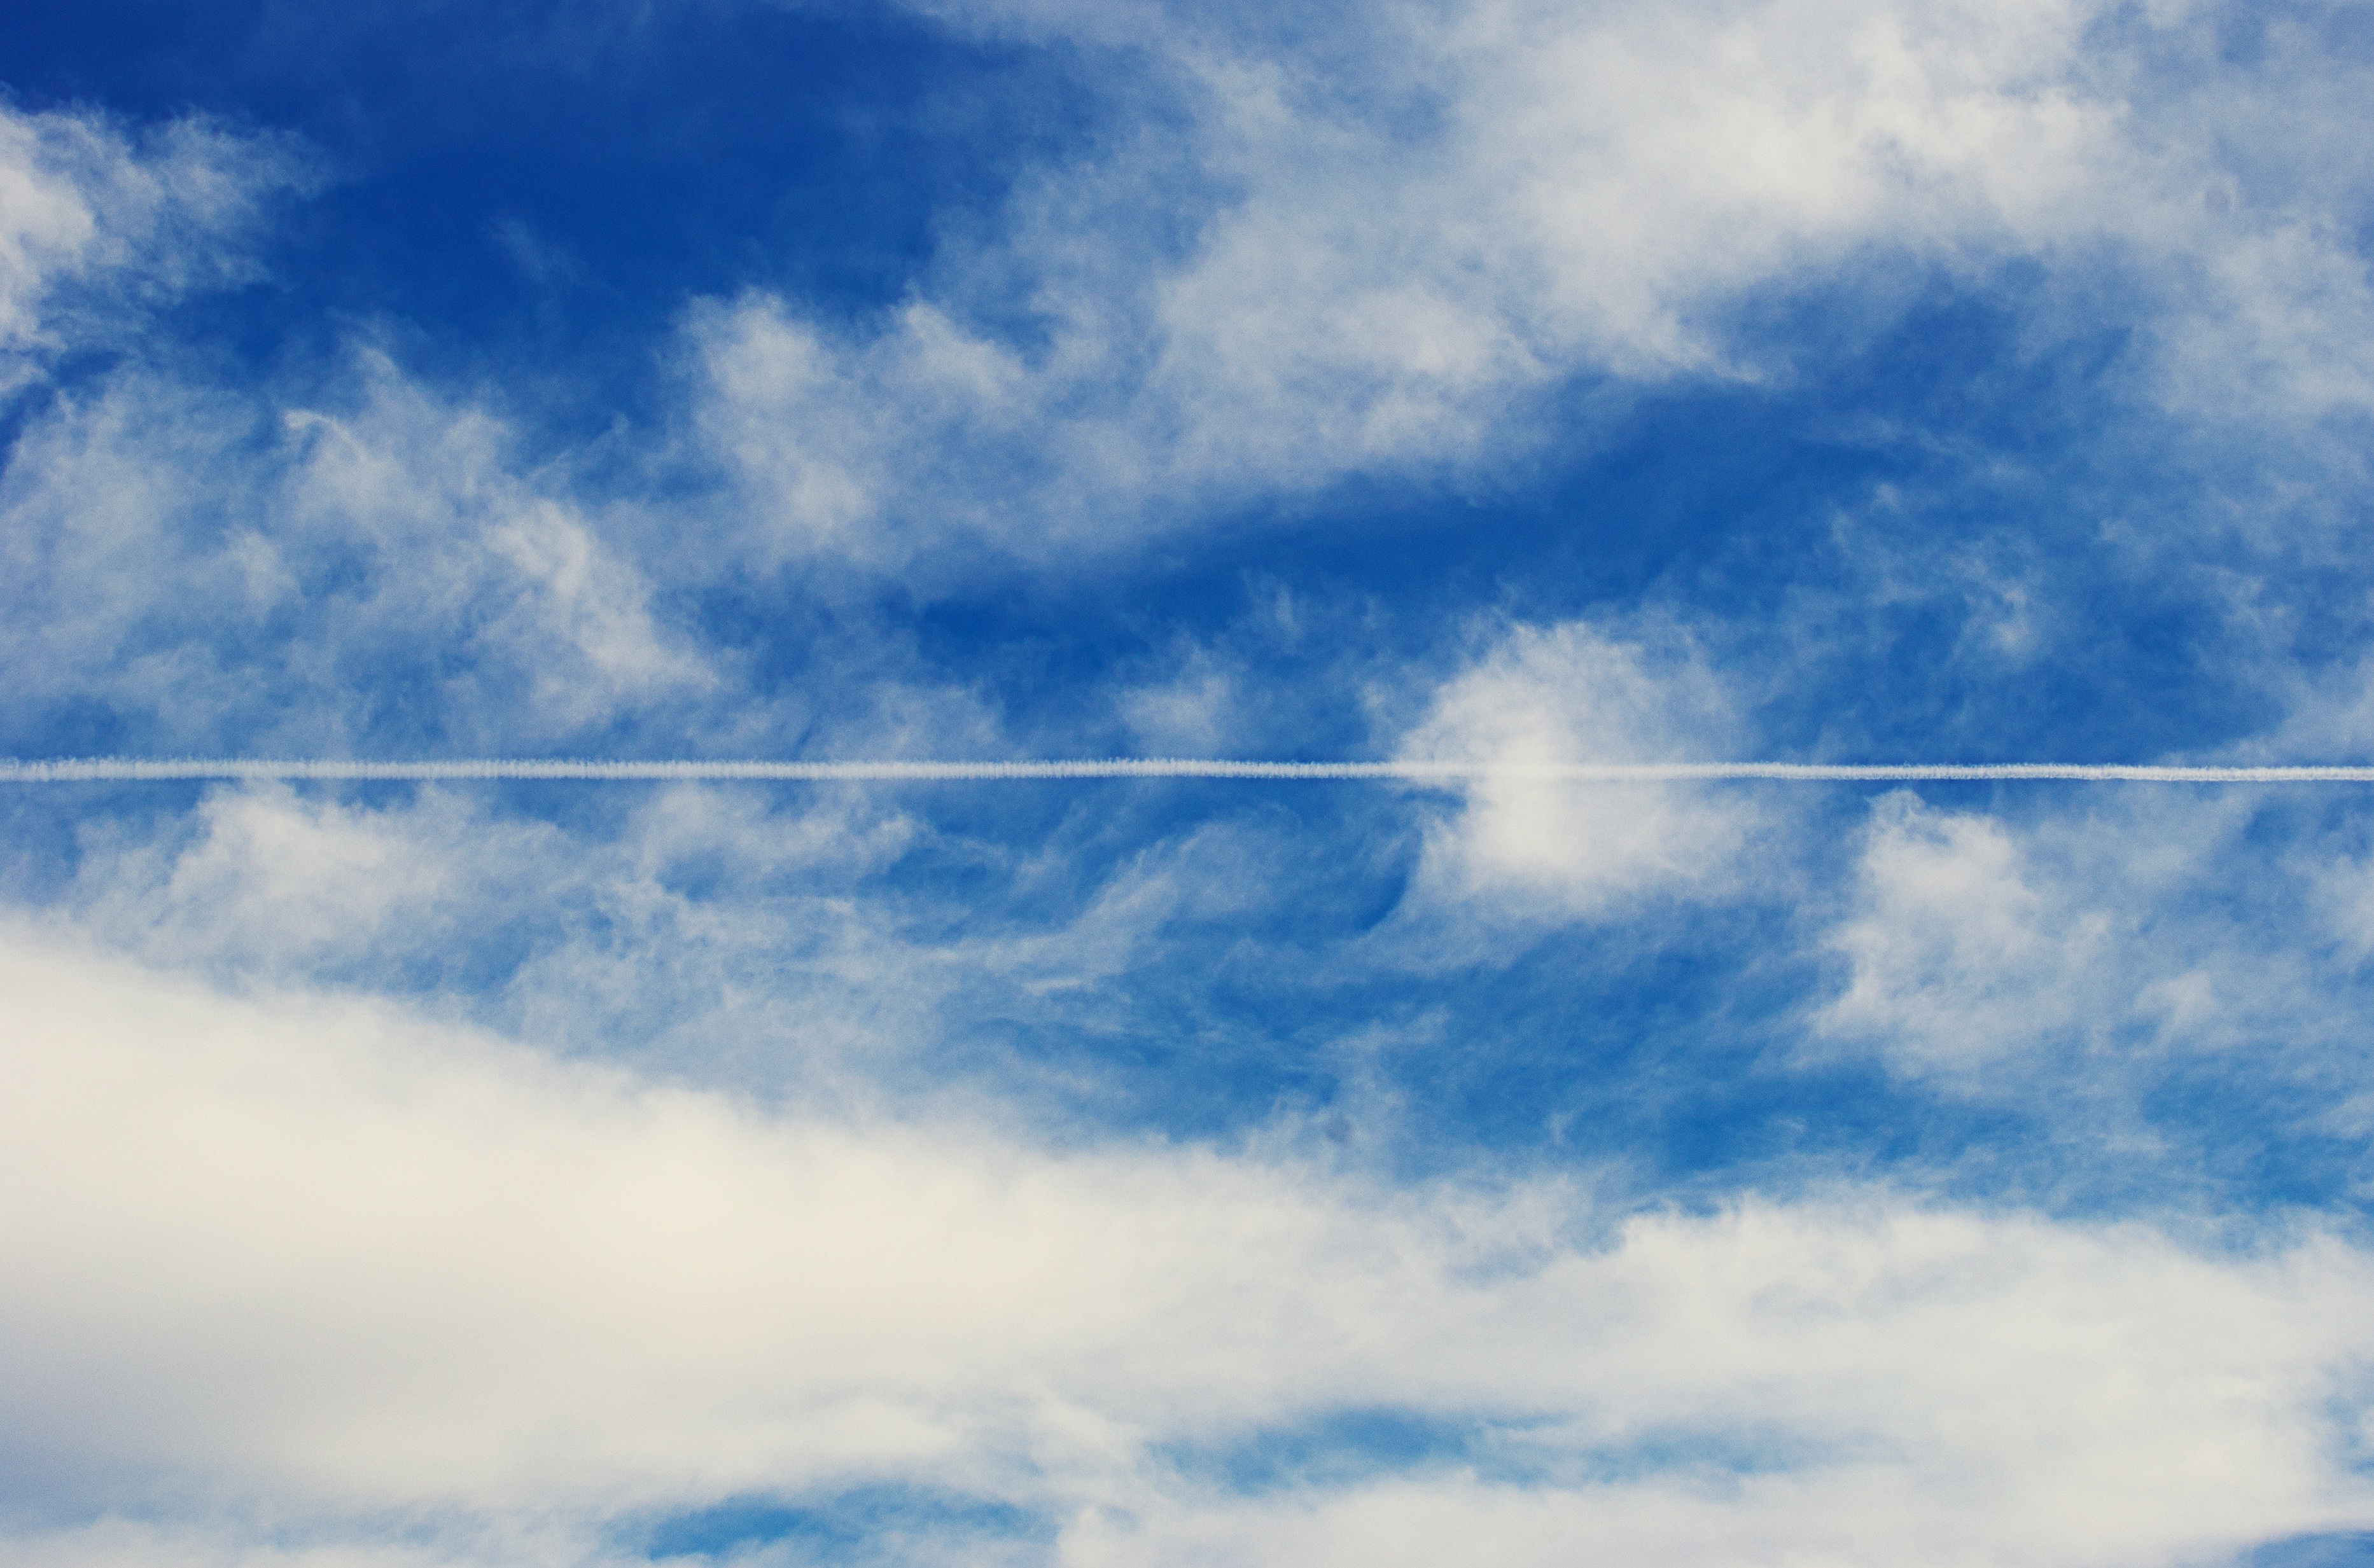
horizon, cloud, sky, white, sunlight, cloudy, atmosphere, daytime, weather, cumulus, blue, clouds, cirrus, clouded, clouds sky, sky clouds, blue sky clouds, meteorological phenomenon, sky background, atmospheric phenomenon, atmosphere of earth